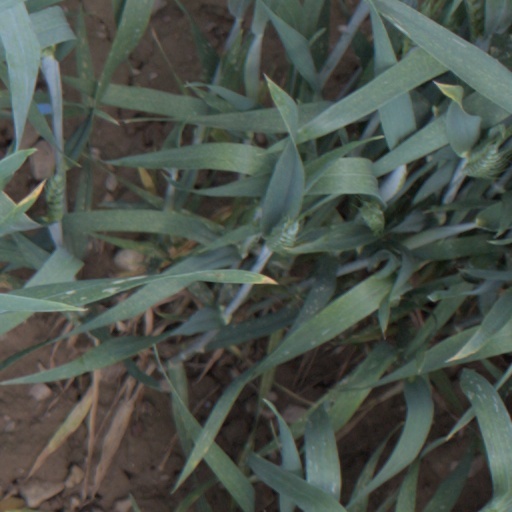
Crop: wheat